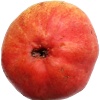
Label: Pear Red 1